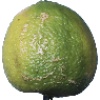
Label: limes